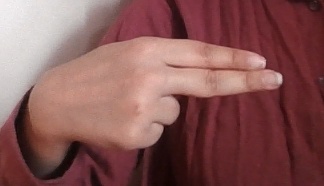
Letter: ain